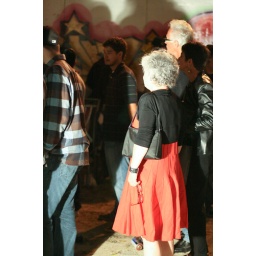
red dress in the midst